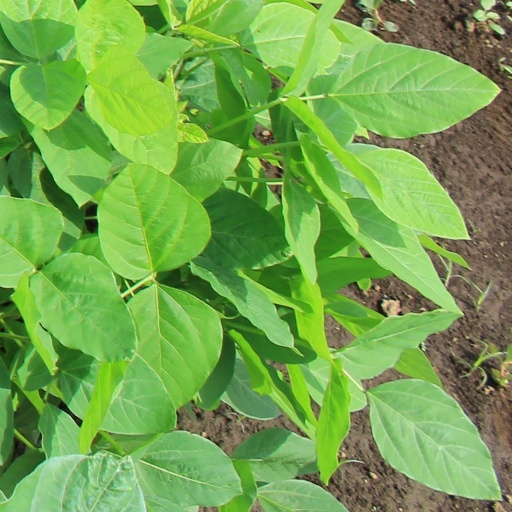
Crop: soybean